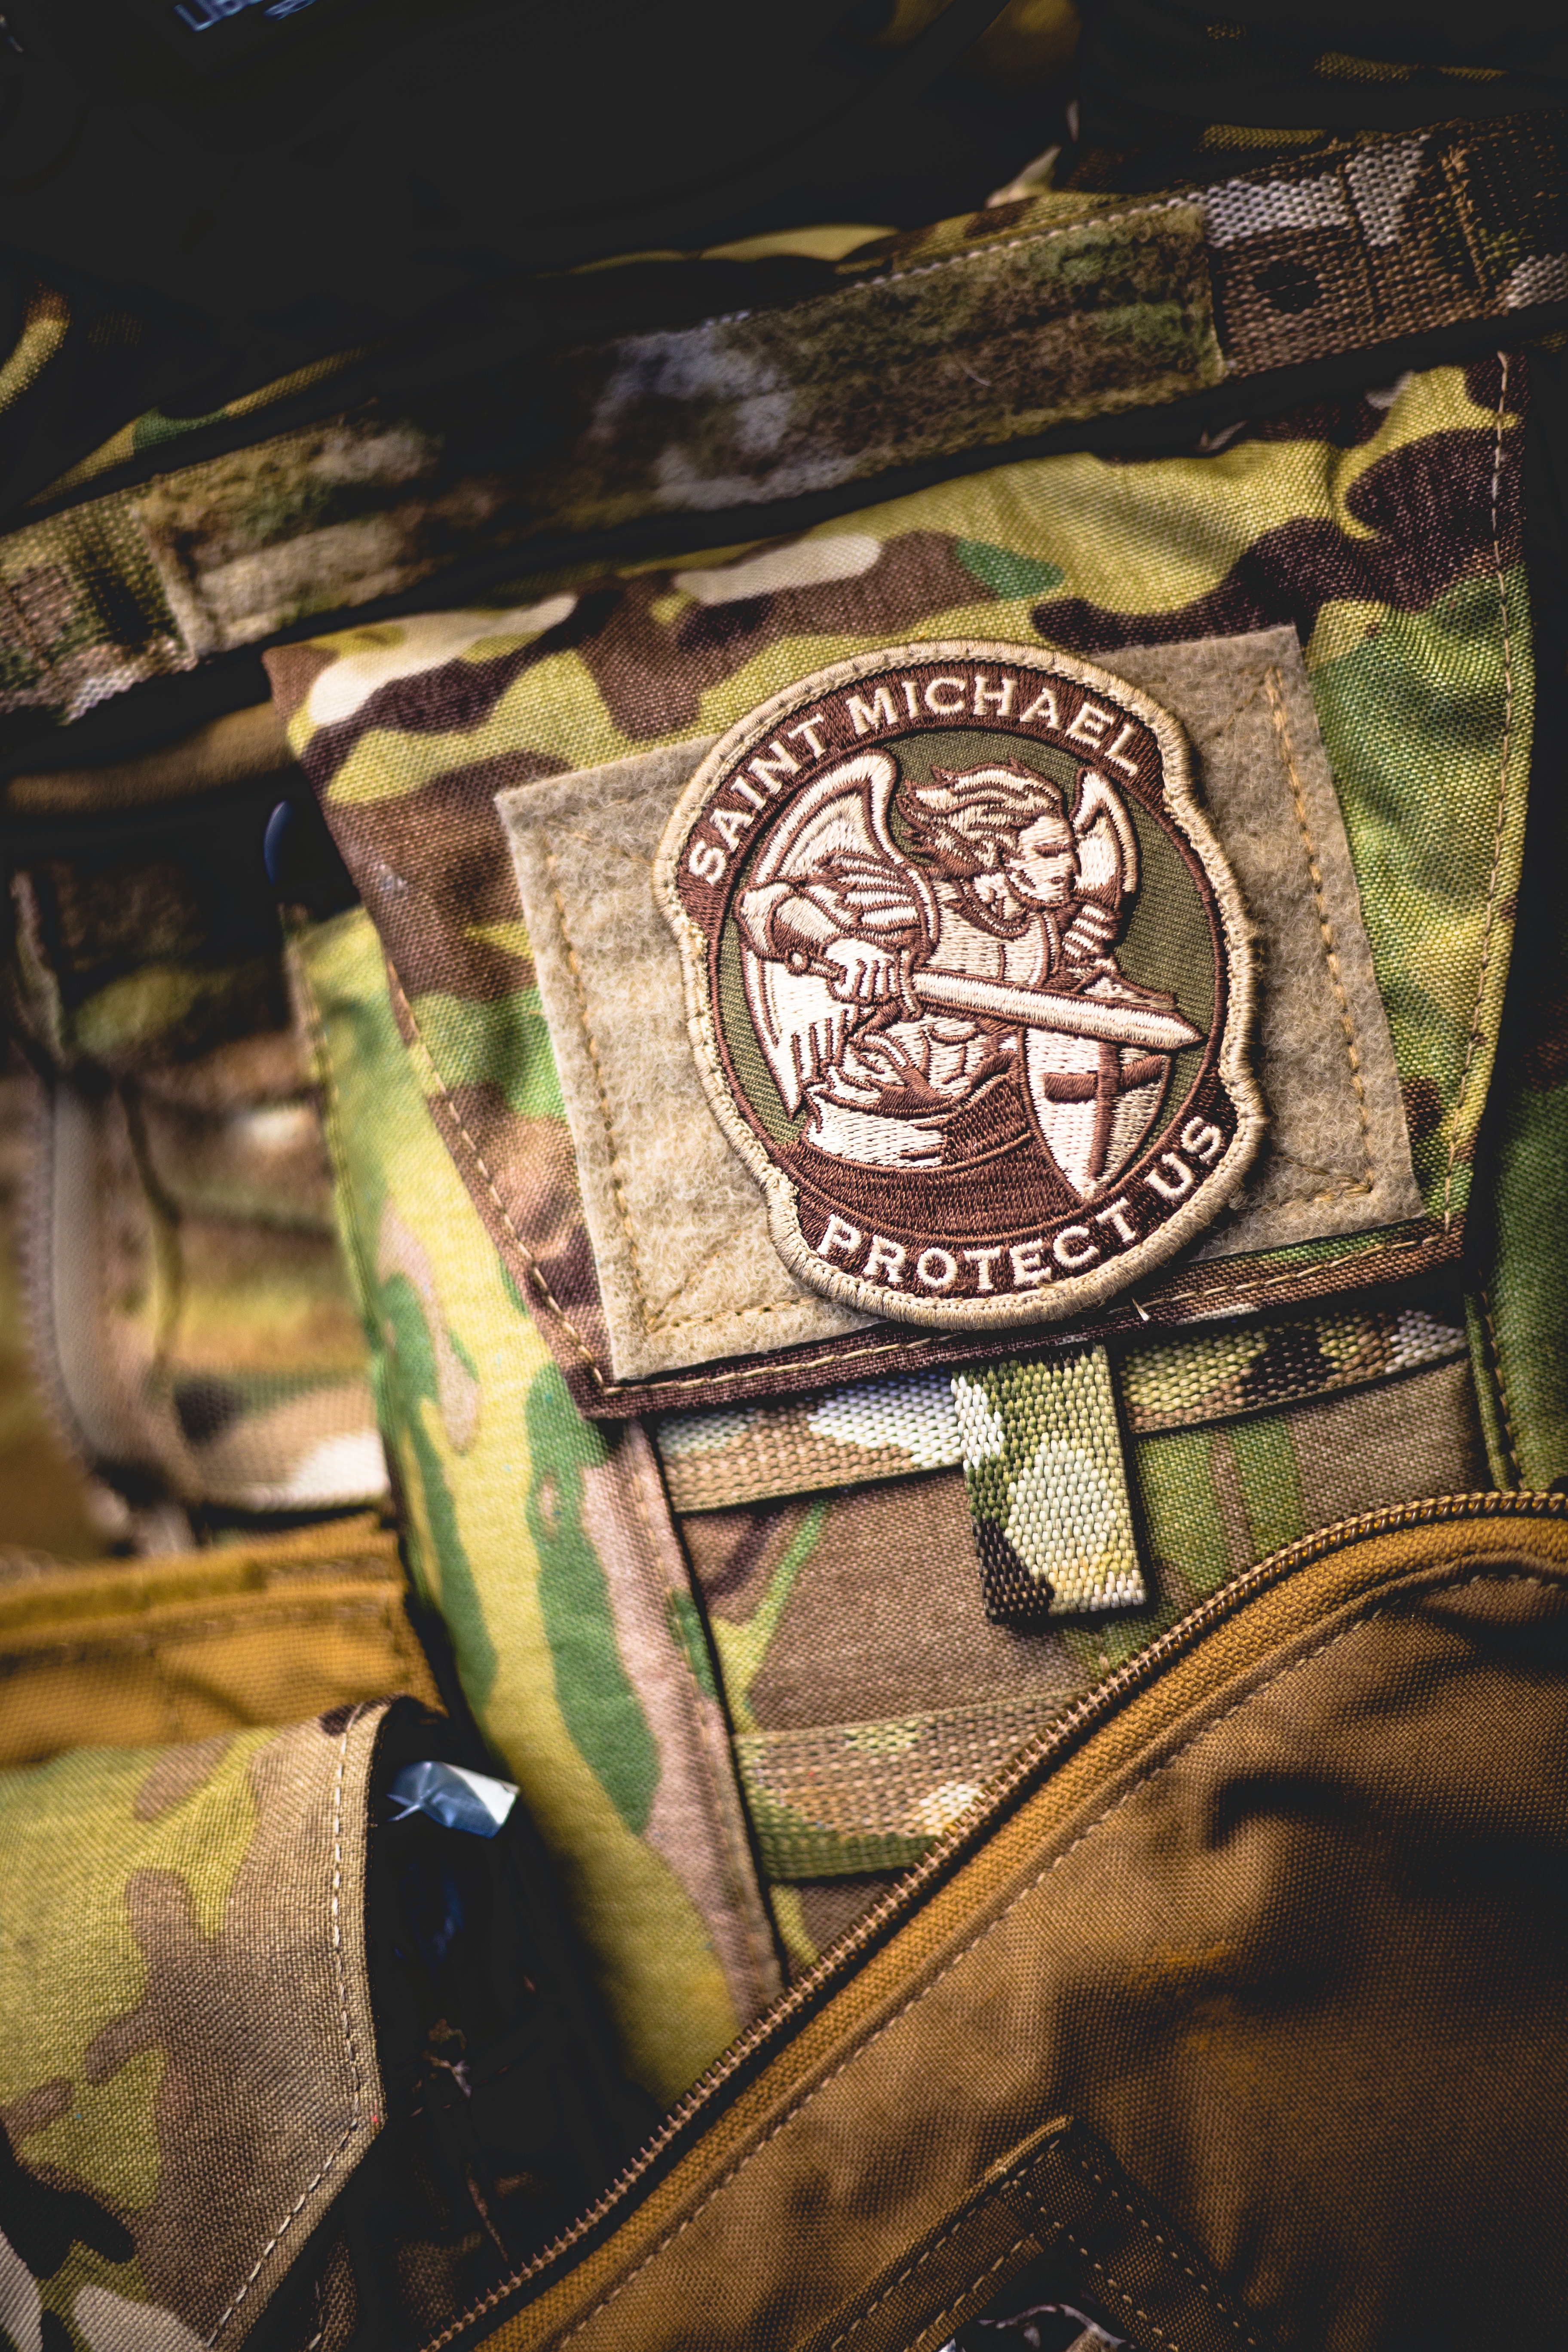
military, green, soldier, gear, color, camouflage, patch, art, photograph